Godslayer

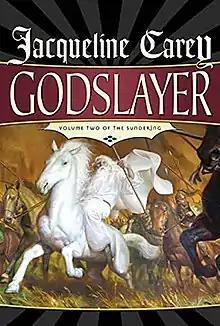
First edition

Godslayer is a fantasy novel by Jacqueline Carey. It continues the epic tragedy of "The Sundering", begun in "Banewreaker".